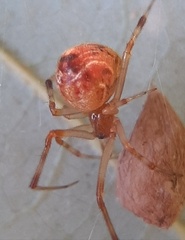
Species: Parasteatoda_tepidariorum